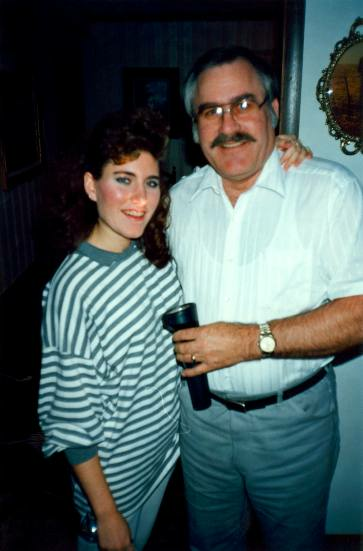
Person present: Yes